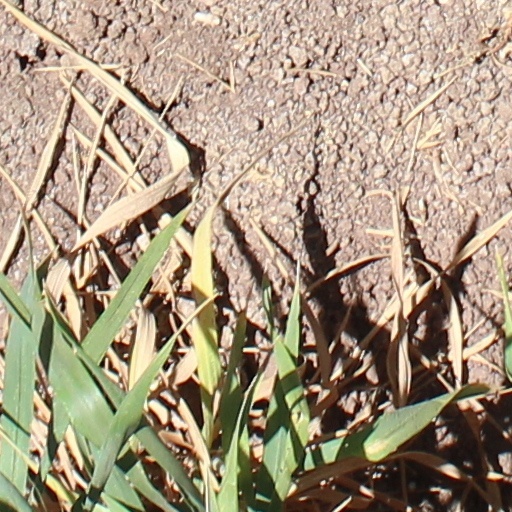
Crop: wheat